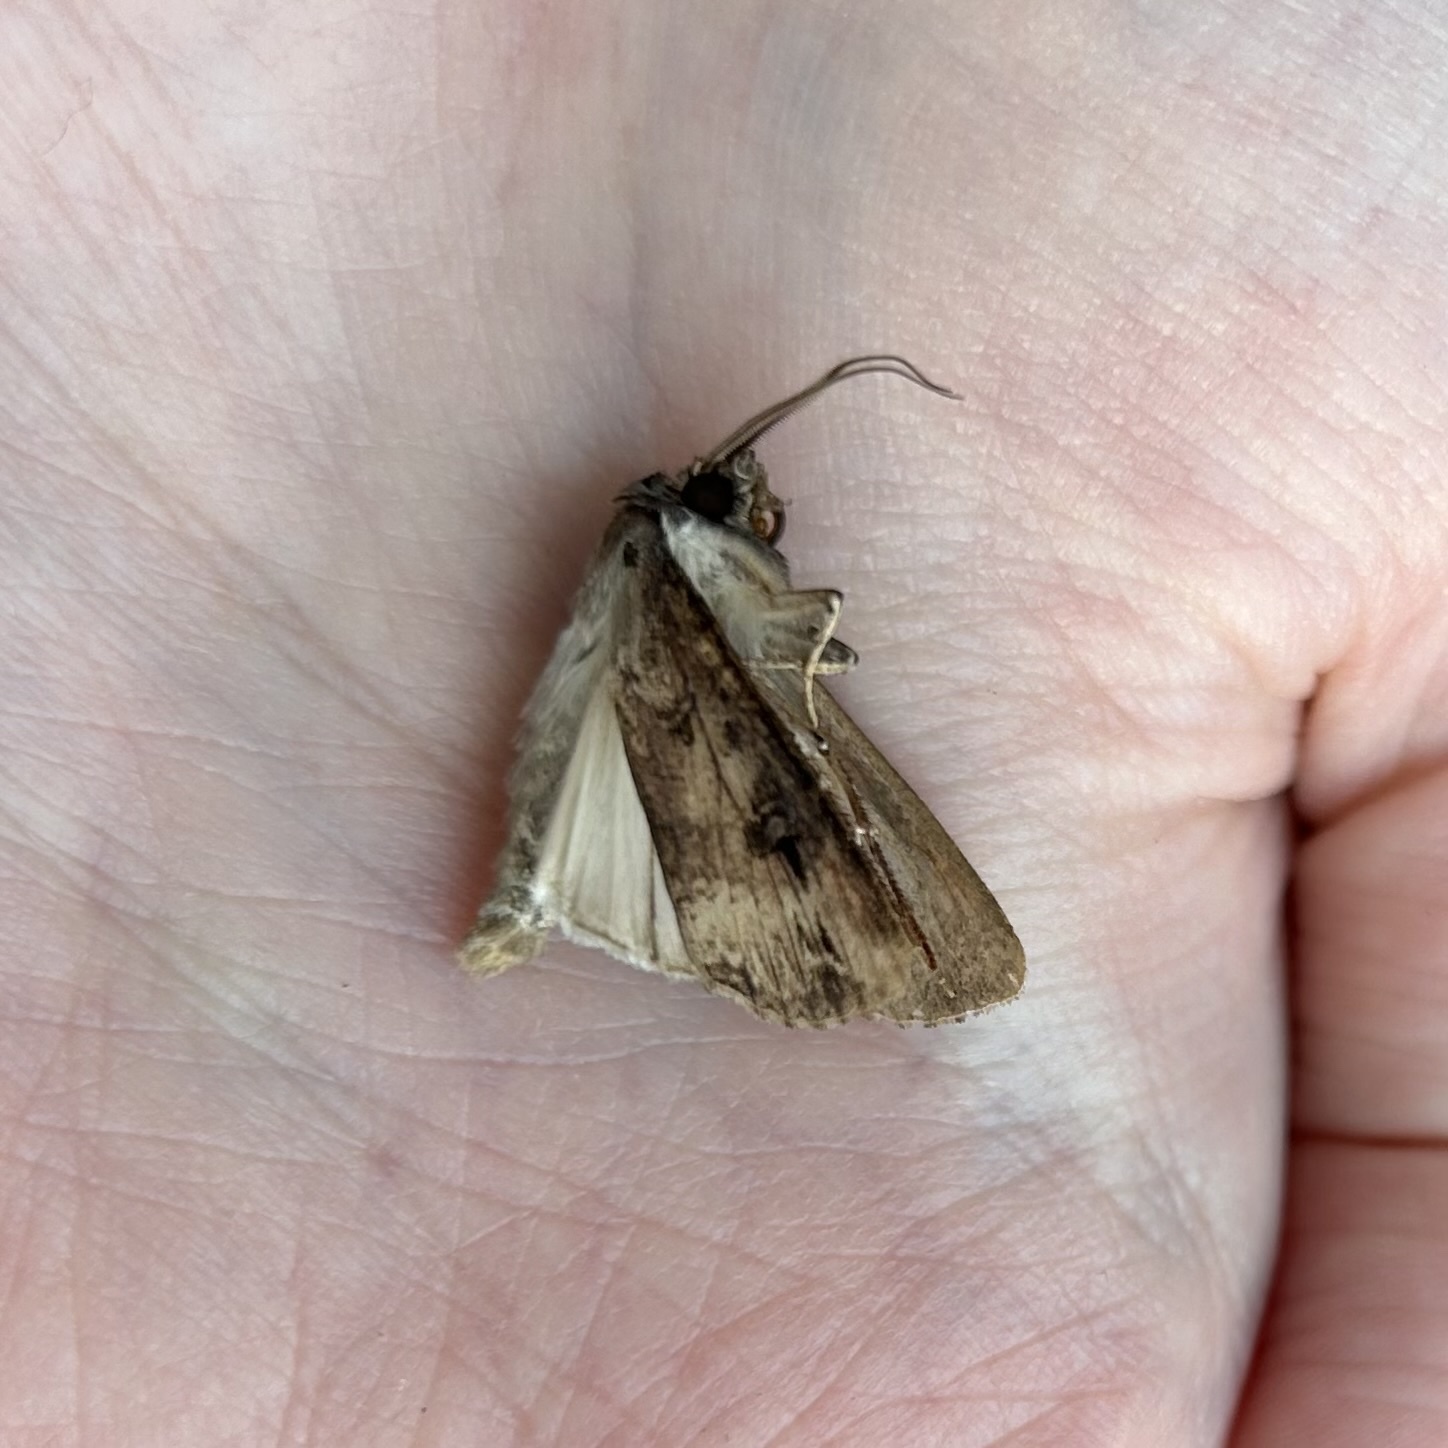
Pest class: cutworms